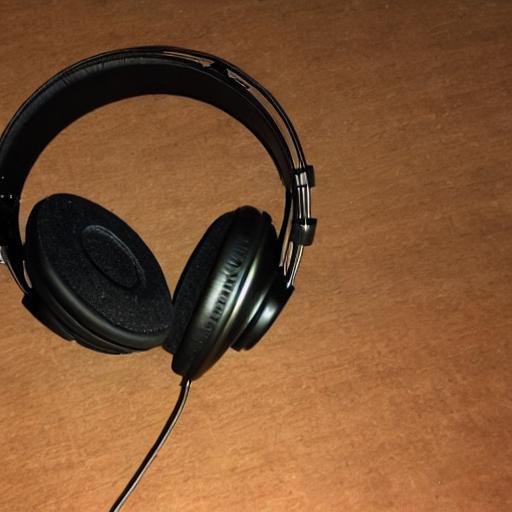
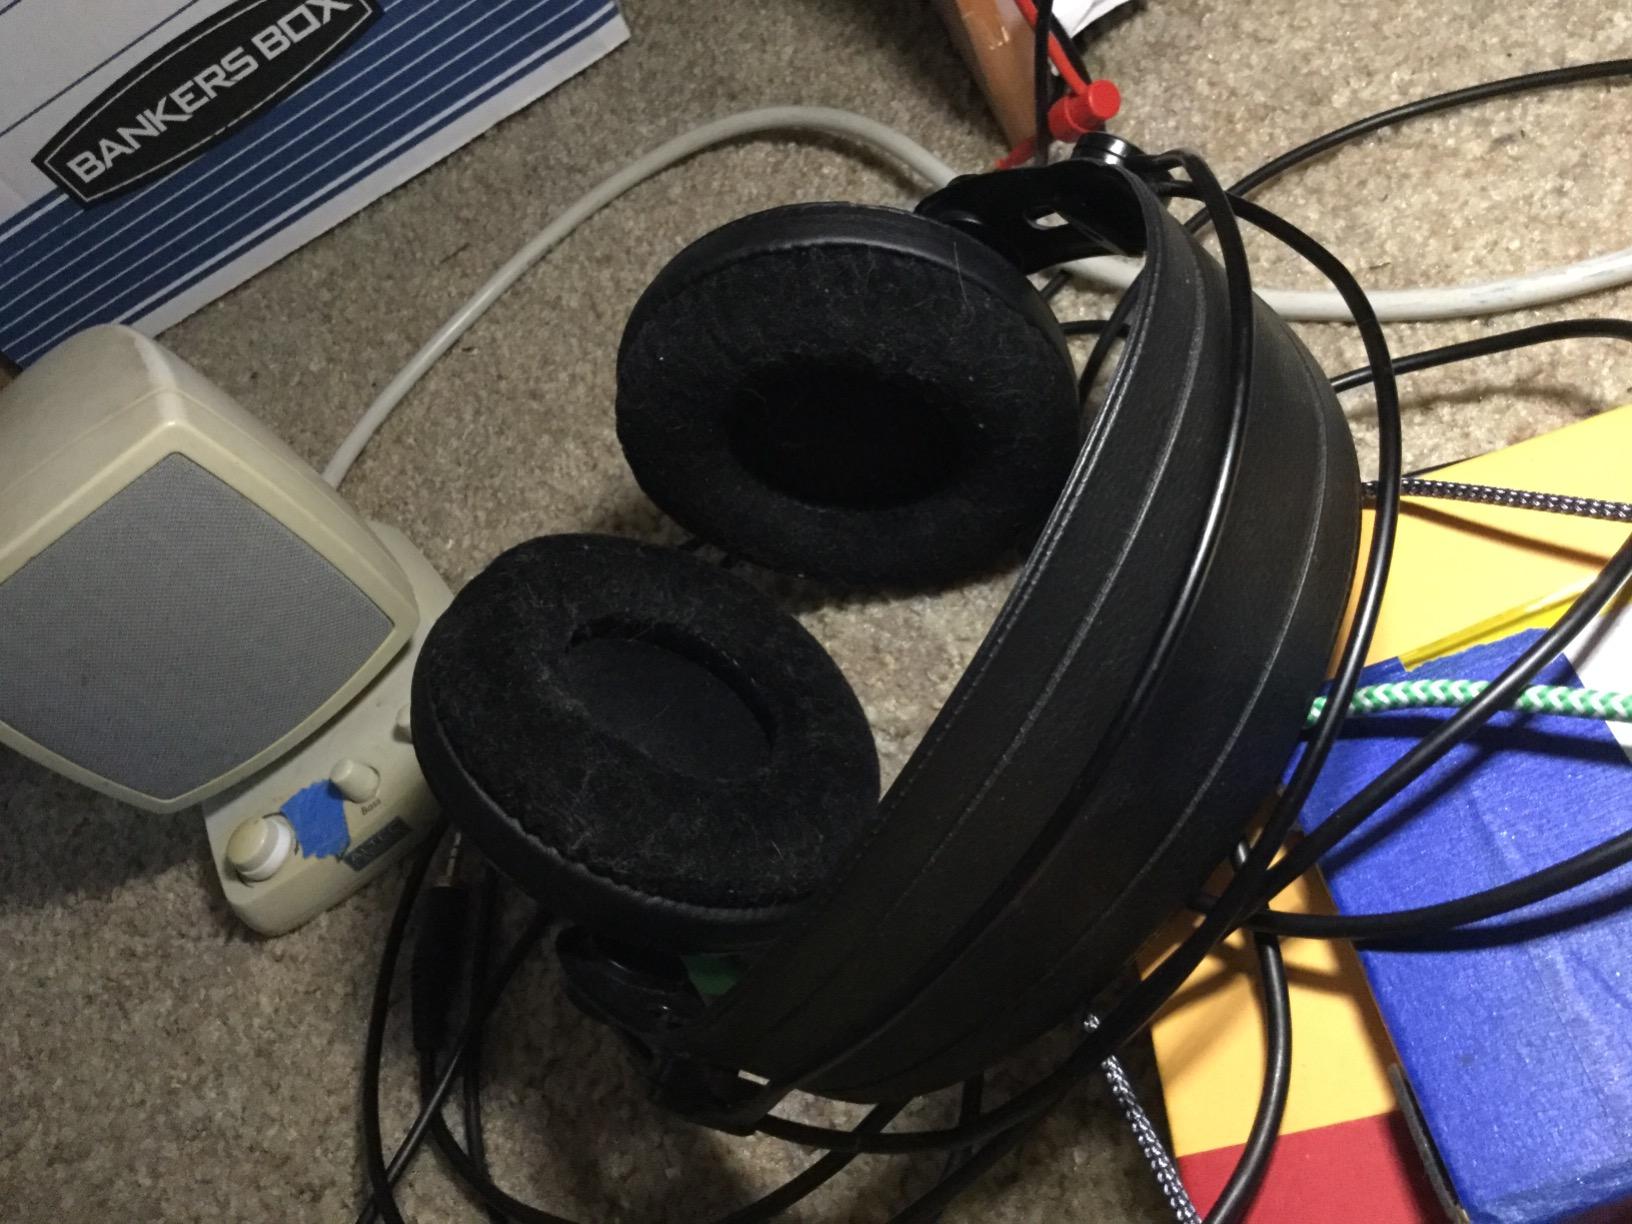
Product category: headphones
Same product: no